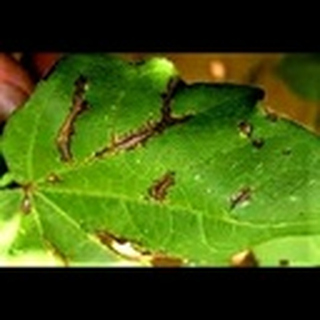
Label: cotton_bacterial_blight